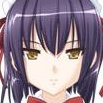
Portrait style: Anime Portrait